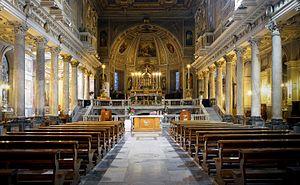
La Basilique San Martino ai Monti également appelée Santi Silvestro e Martino ai Monti - Titolo Equizio est une basilique mineure située dans le rione Monti à Rome en Italie. D'abord oratoire au IVᵉ siècle, l'édifice est agrandi en église aux VIIIᵉ et IXᵉ siècles. Reconstruite en 500, elle l'est de nouveau aux VIIIᵉ et IXᵉ siècles.